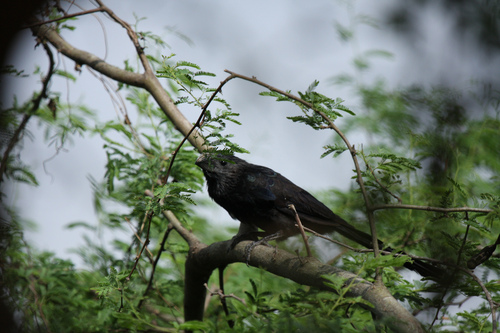
this imposing bird is all black including its eyes, feet, and sharp pointed bill and it has longer tail feathers.
this bird is all black.
a small bird covered in black feathers from head to tail, with a sharp but short pointed beak.
the wholly black bird features a strong, thick beak and beady black eyes.
a black bird that is medium in size very long outer rectrices.
this all black bird has long rectrices compared to the rest of its body and a short black bill.
this medium sized bird appears to be all black.
this bird is all black and has a very short beak.
the bird is small with a pointed bill, and the belly is black.
the bird has a black belly, black back and a black bill.
Species: Groove Billed Ani